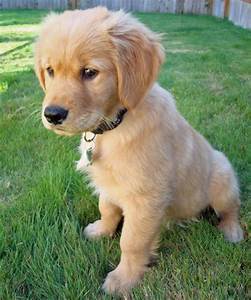
Label: dog